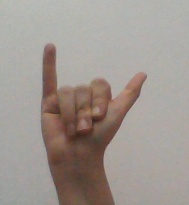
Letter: ya